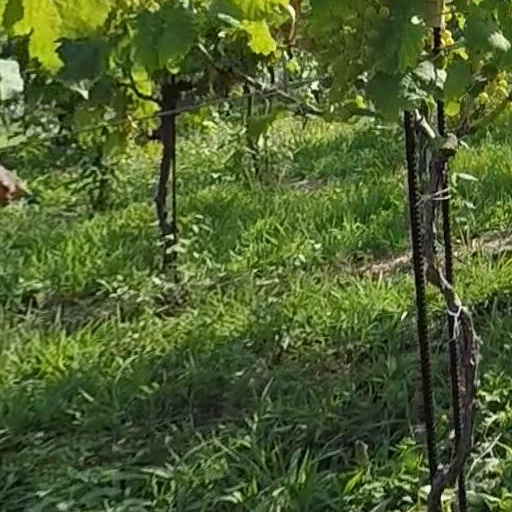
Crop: grape